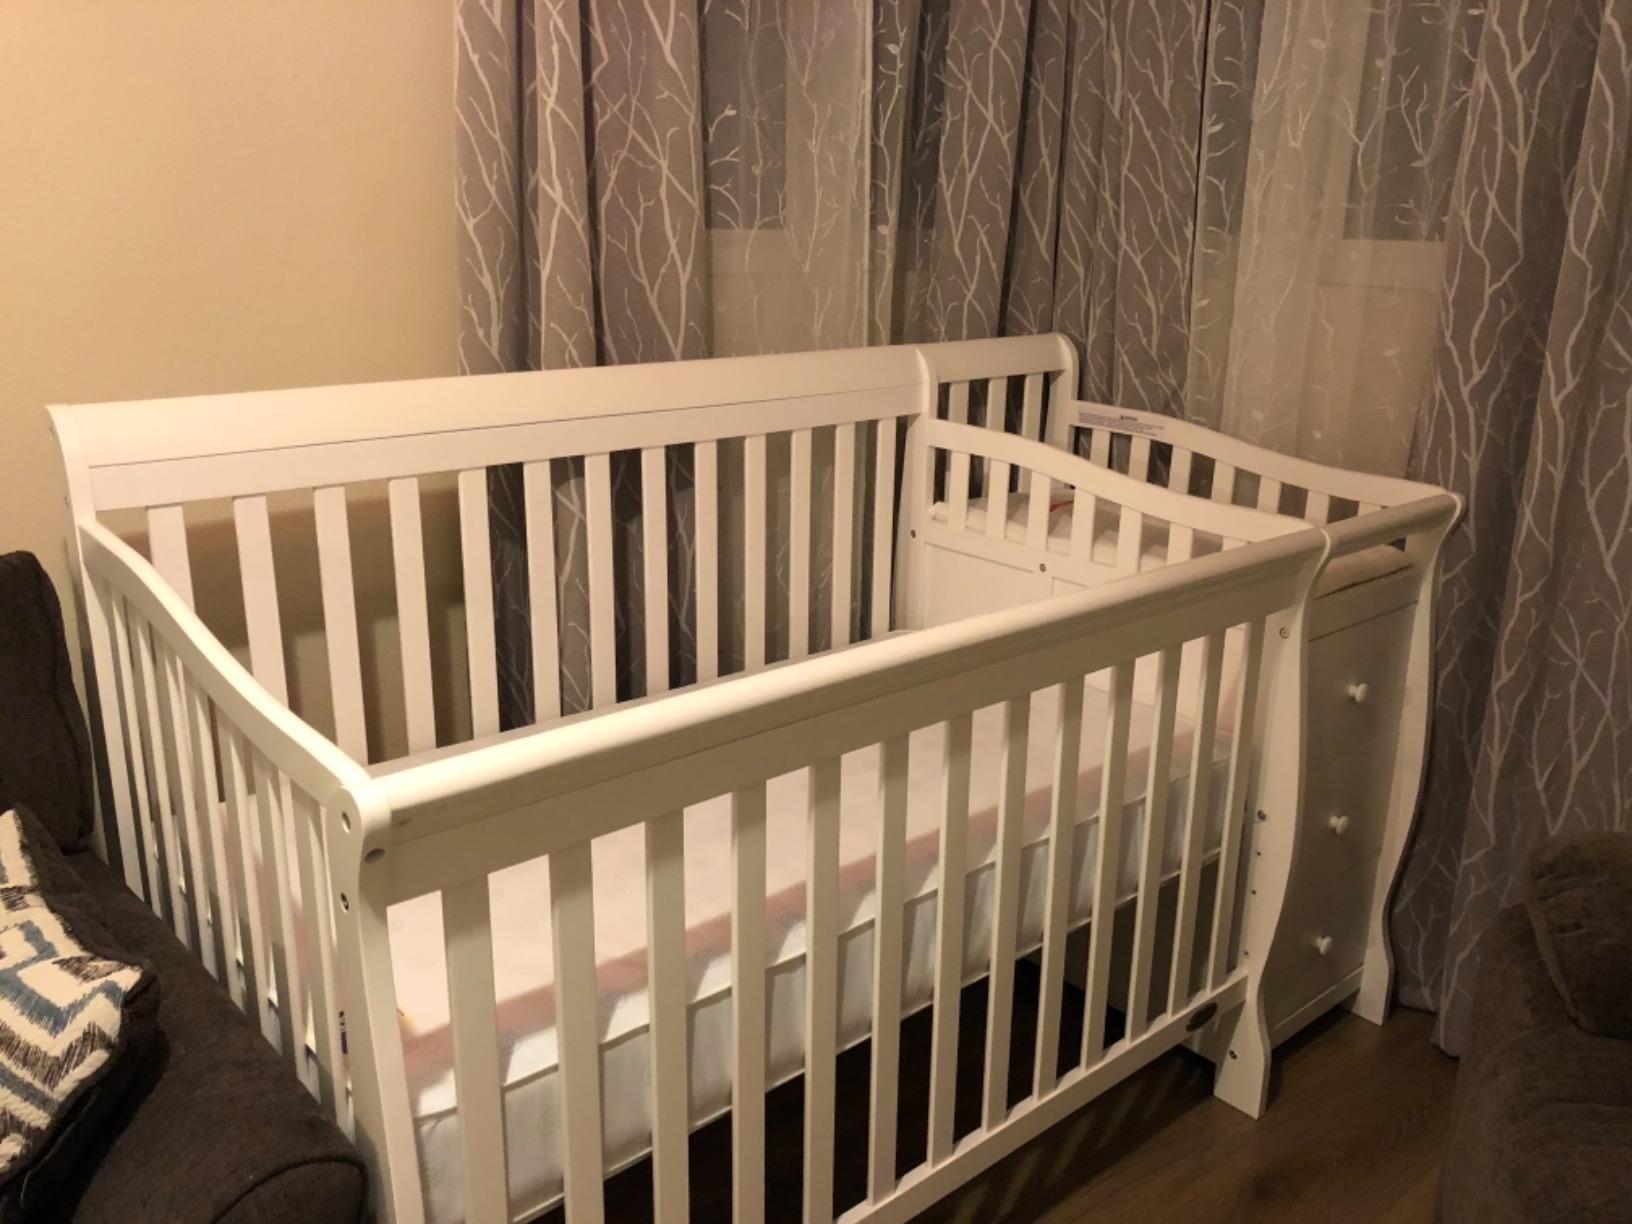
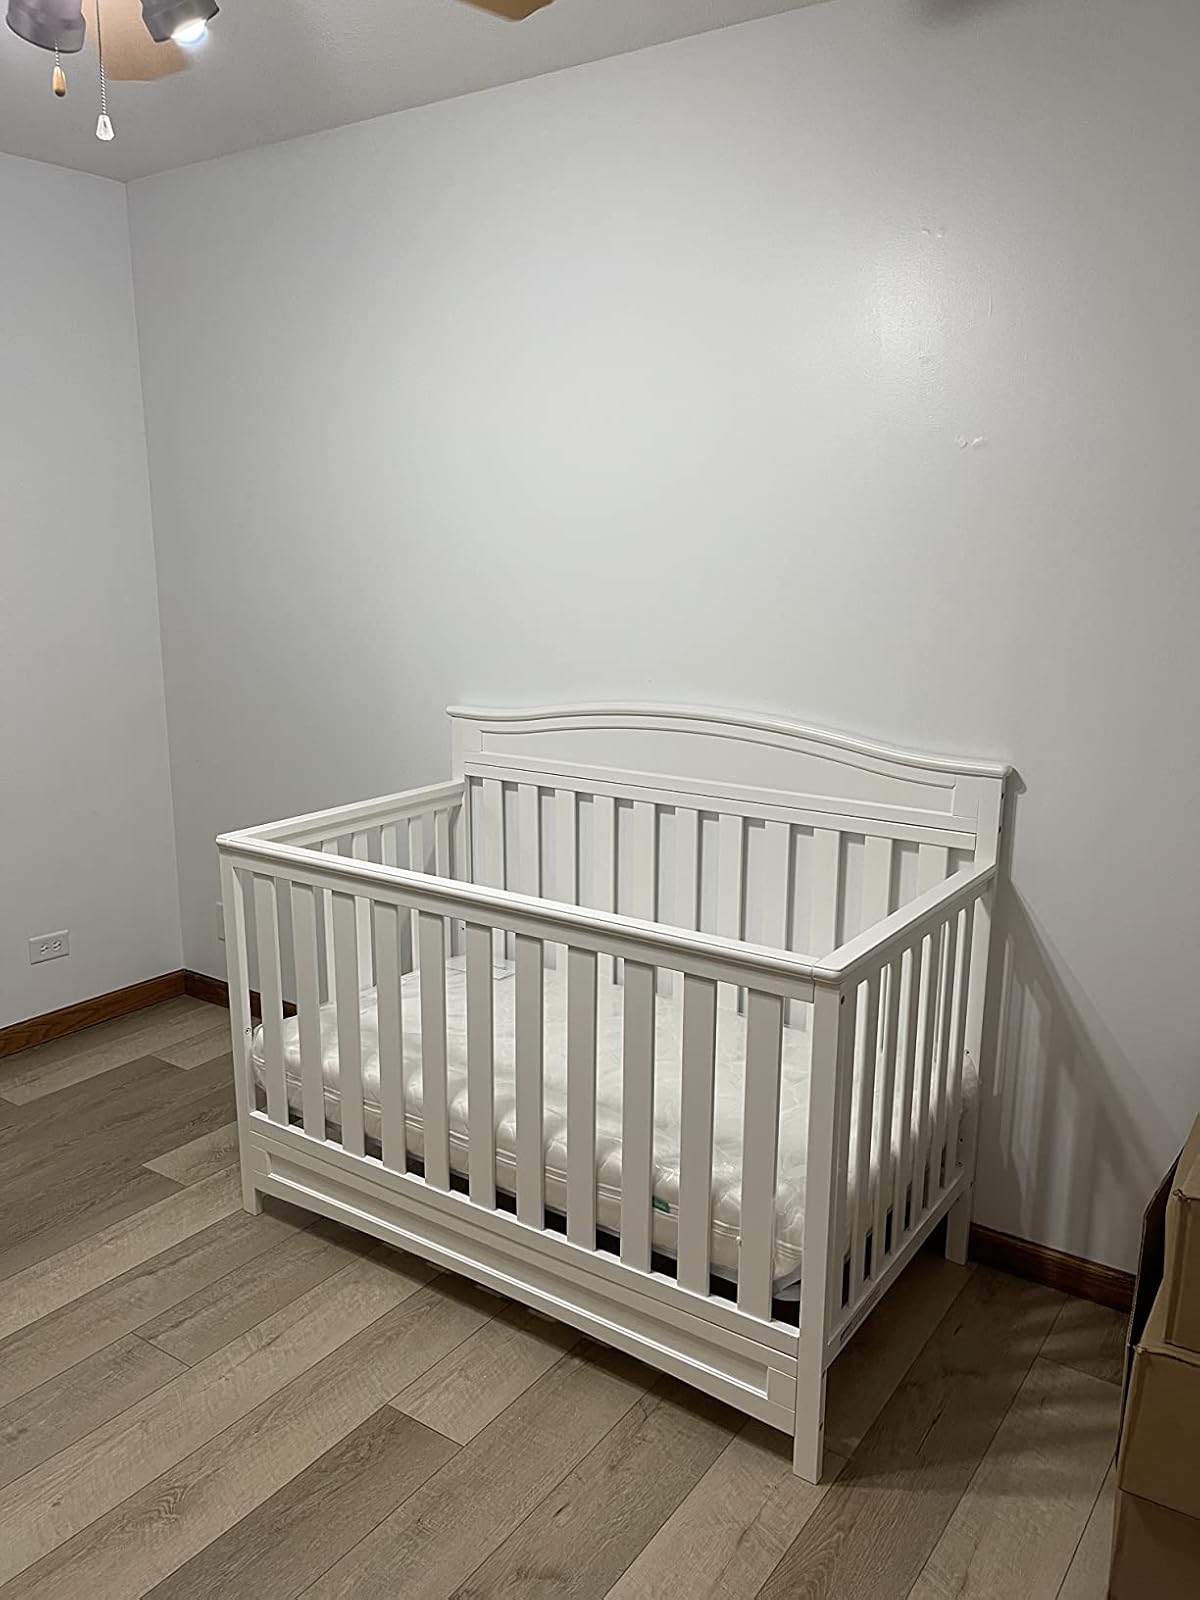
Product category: products_crib
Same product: no